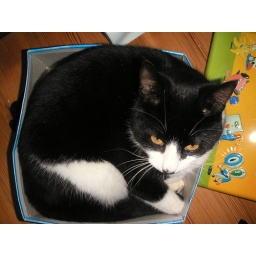
My sister's eccentric cat James likes to sleep in the smallest boxes he can find.